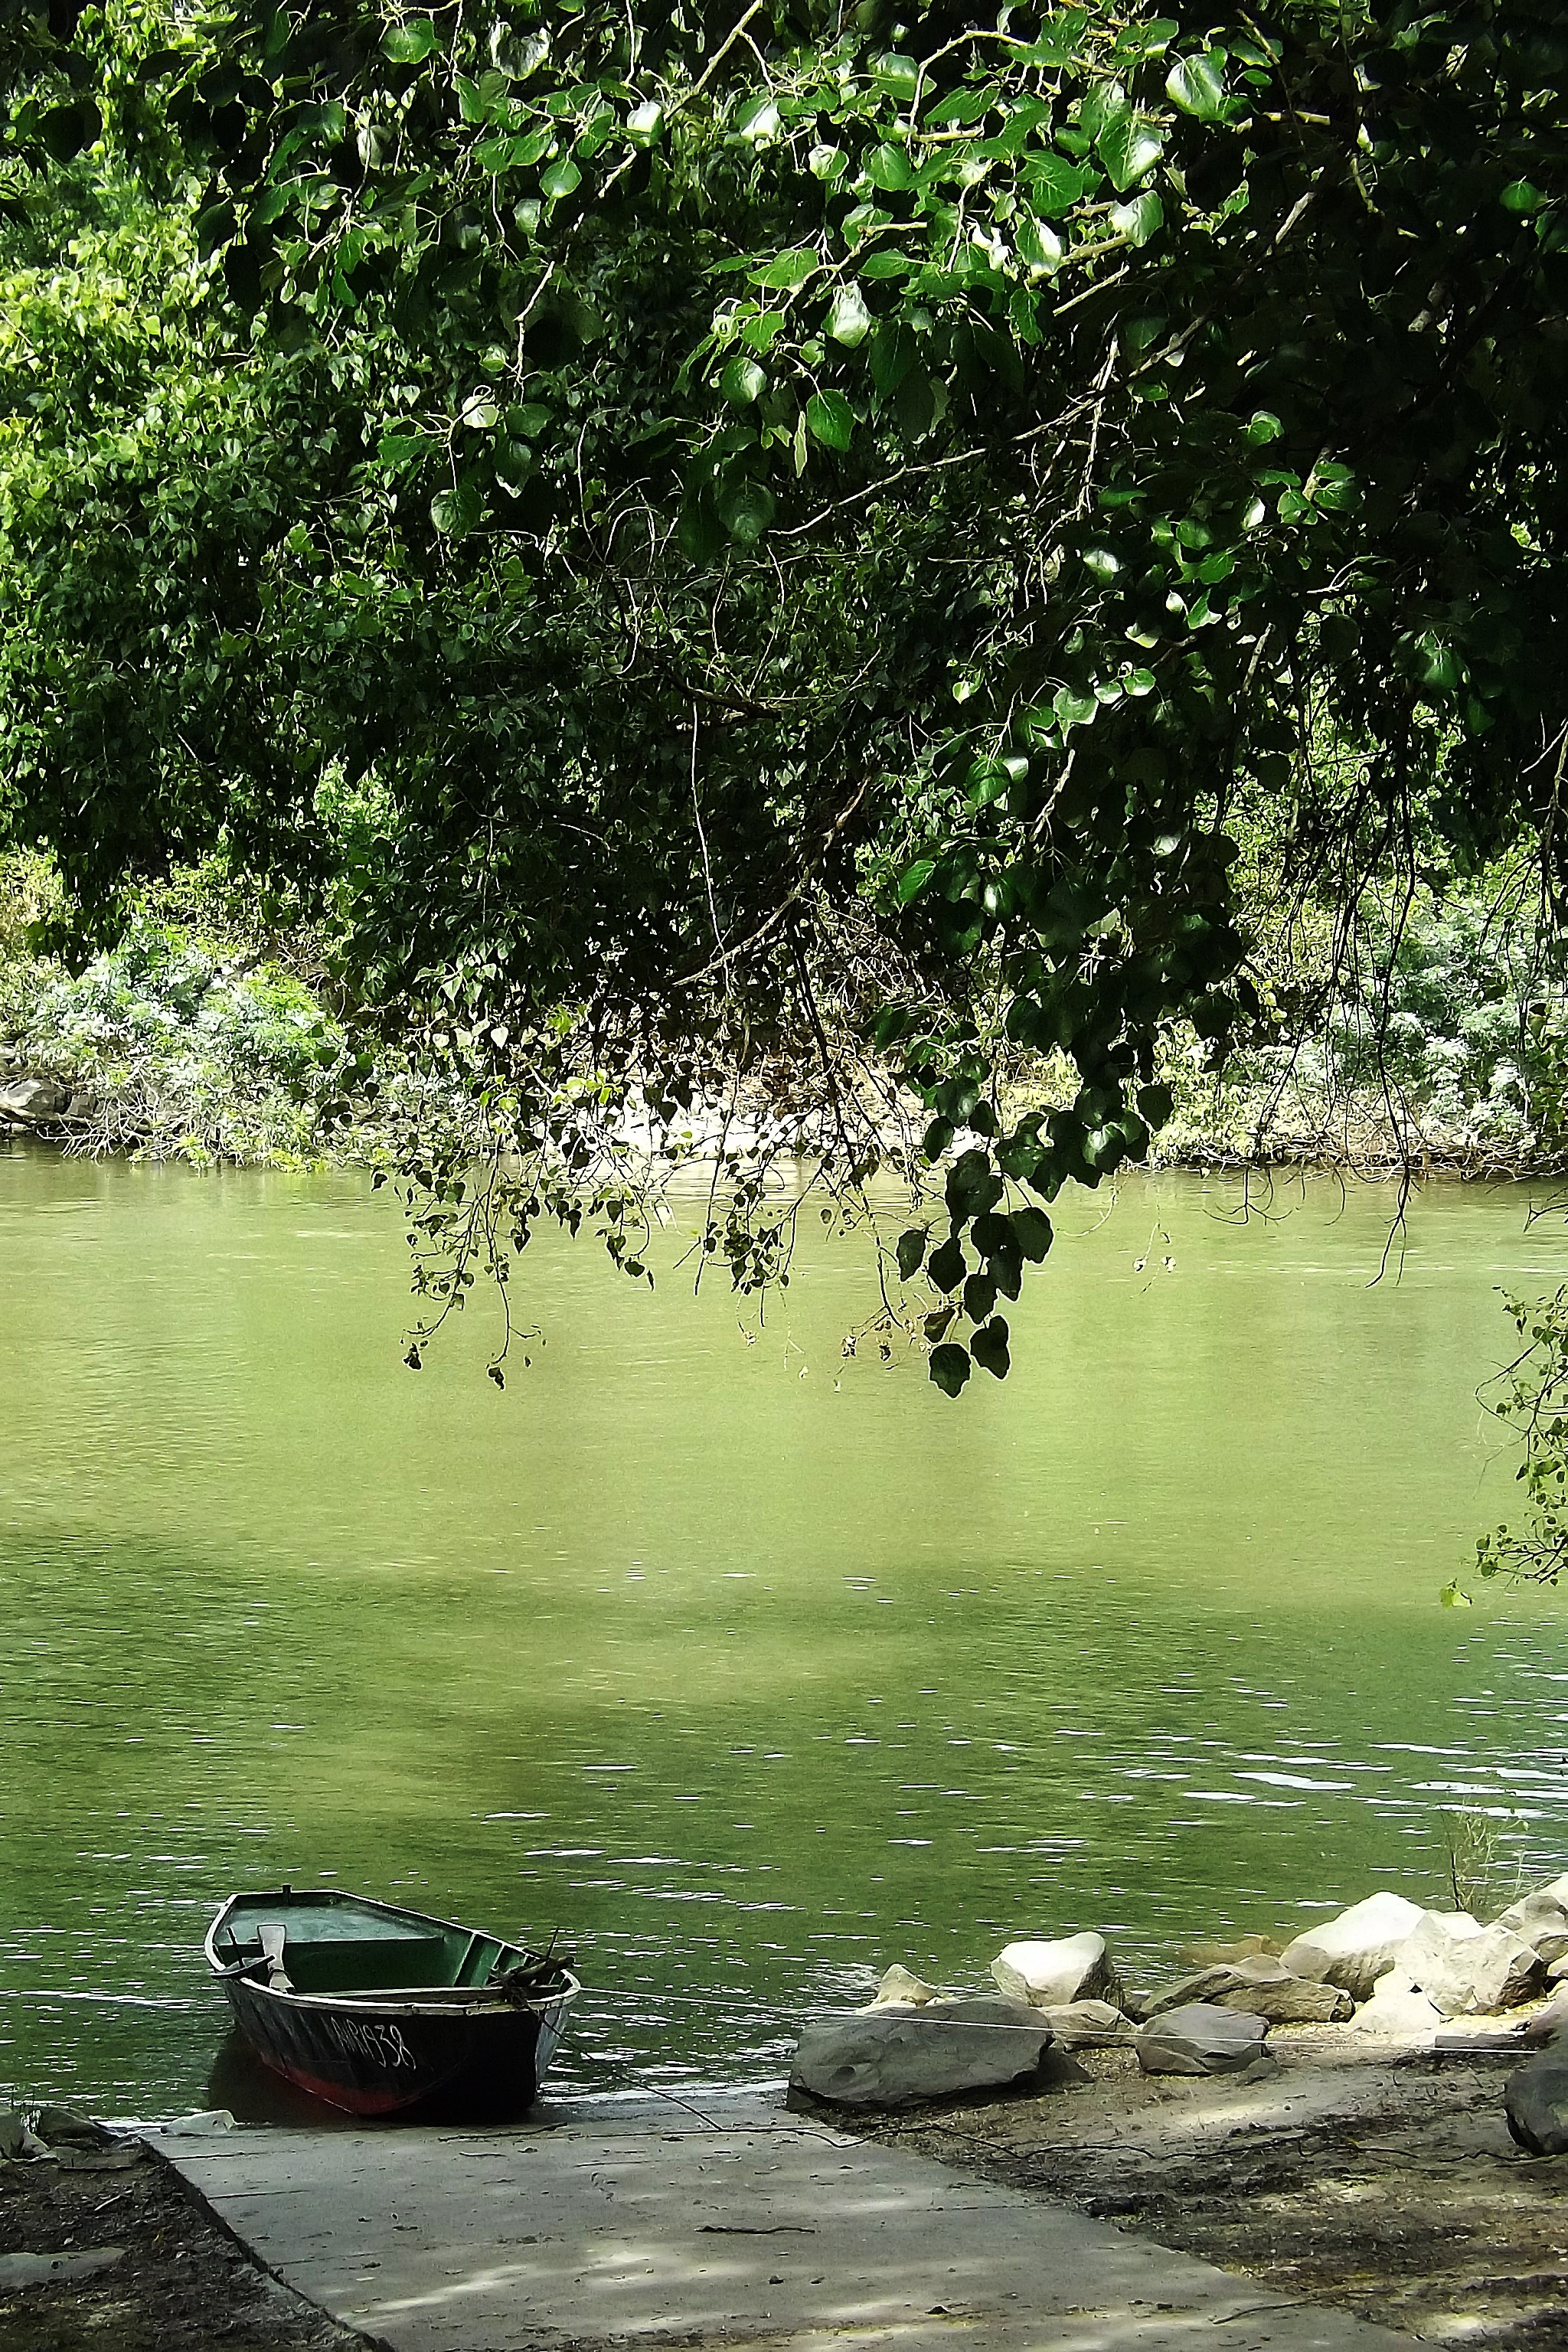
tree, water, nature, forest, boat, lake, river, pond, stream, body of water, serenity, woody plant